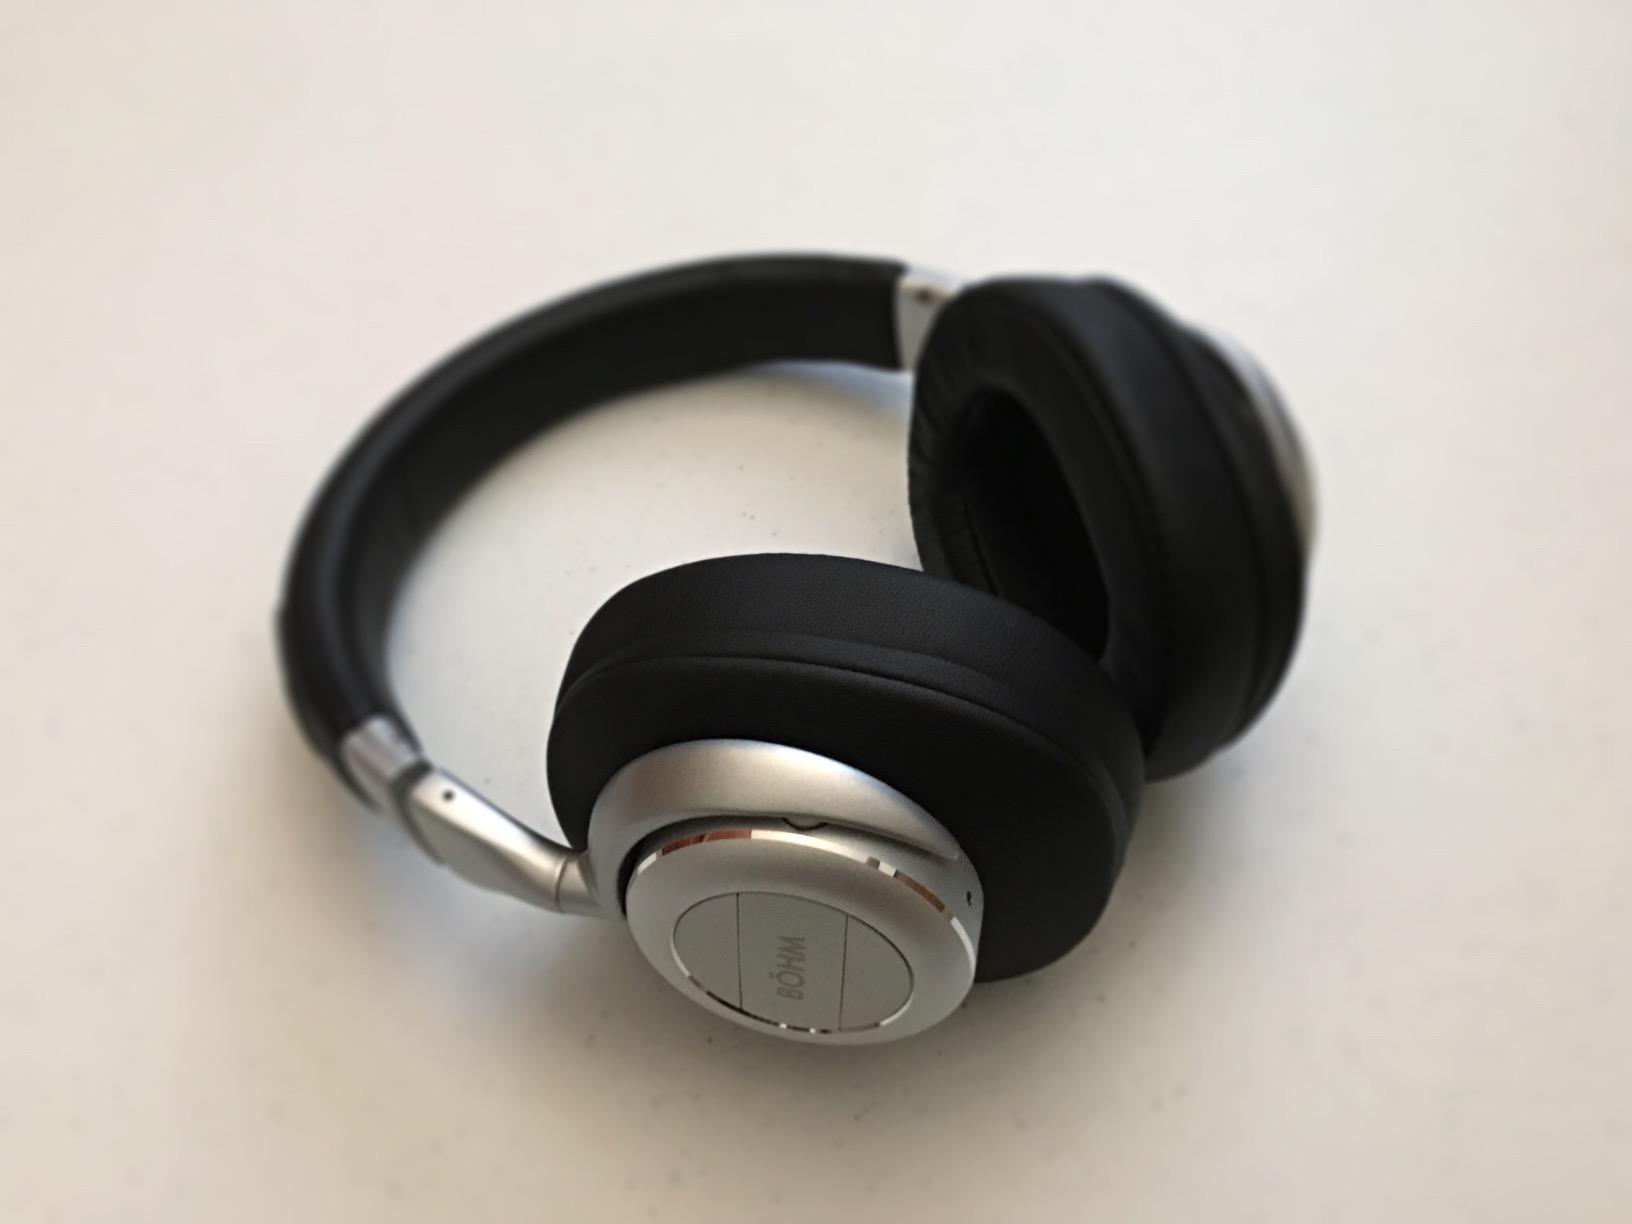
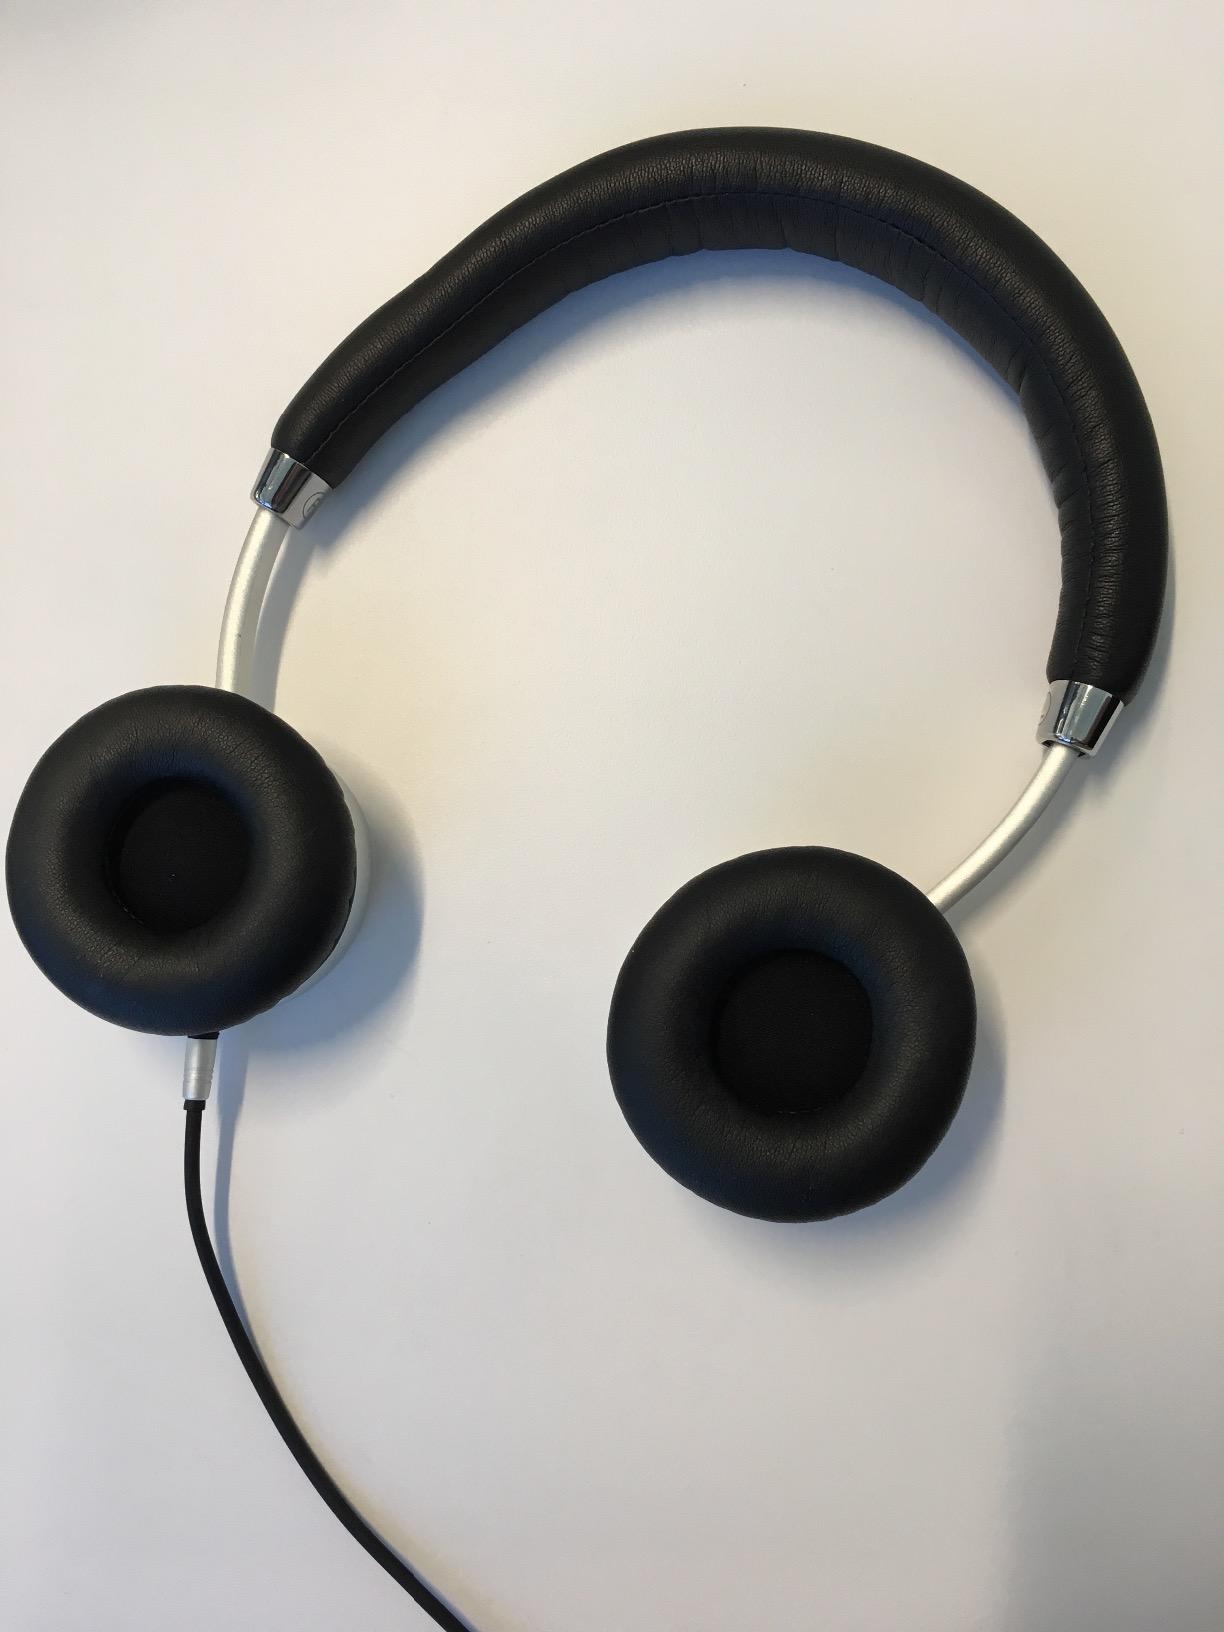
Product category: headphones
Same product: no